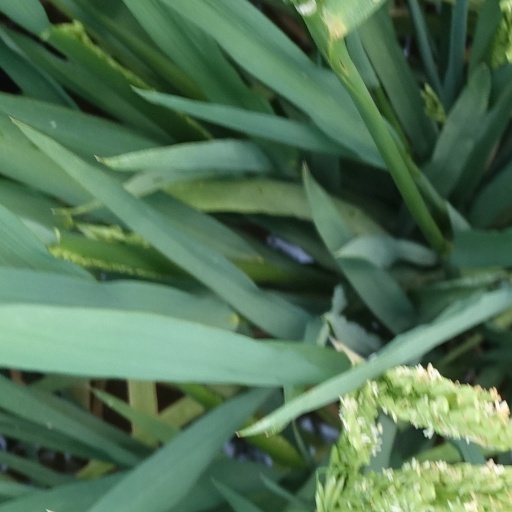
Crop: rice